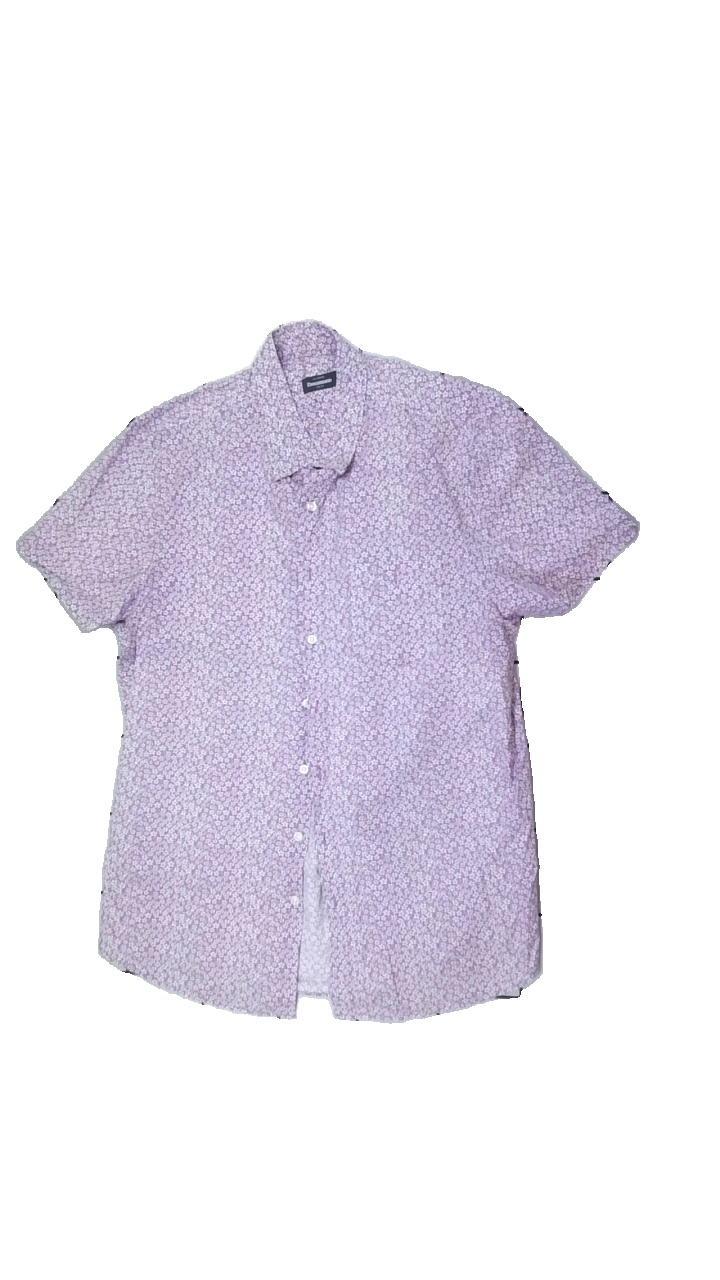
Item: Shirt (Men)
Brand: Dressman
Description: floral short sleeve shirt
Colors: Purple, White
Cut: Regular
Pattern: Floral print
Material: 100% Cotton
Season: All
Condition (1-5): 5
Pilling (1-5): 5
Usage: Reuse
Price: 50-100